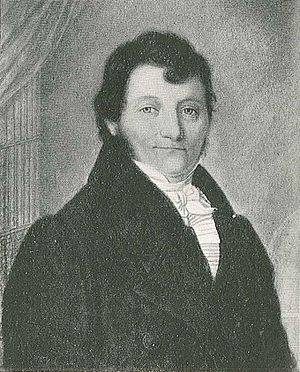
Nils Henrik Sjöborg
Nils Henrik Sjöborg var en svensk historiker. Han blev docent i historie i 1790 og udnævntes i 1799 til professor. I den forbindelse skabtes en skole omkring ham hvortil flere fremtrædende forskere senere regnede sig. Desuden stiftede han Lunds universitets historiska museum, hvortil han selv skænkede mange af museets værker. Han var også rektor for Lunds Universitet i 1809-10. Hans væsentligste bidrag til videnskaben synes at være at have udstukket vejen for senere forskere.